Neorion Harbour

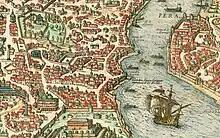
The Neorion harbour (second inlet from bottom along the left side of Golden Horn), from "Byzantium nunc Constantinopolis" by Braun and Hogenberg, 1572

The Neorion was the first harbour to be erected in Constantinople after its foundation, and the second in the area after the "Prosphorion" harbour, which existed already under the city's previous incarnation as Byzantium, and lay in the next inlet to the east, right under the northwest slope of the first hill of the city, in the quarter named "ta Eugeniou". Being placed on the southern shore of the Golden Horn, the Neorion was not subjected to the heavy storms provoked by the Lodos, the south-west wind blowing from the Marmara Sea; in addition, harbour silting was not such a big problem as for the harbours on the city's southern shore. In fact, entrance of sail ships into the Golden Horn was possible with all winds; the only wind which could create some problems and a light silting being the North wind. The harbour had the double function of commercial port and shipyard, and hosted also a factory producing oars. Since the main activity of the harbour was trade, the area was surrounded by many storehouses. This fact is underlined by the many fires which ravaged the port quarter: in 433 all the storehouses burned; in 465 a fire started here engulfed eight regions of the city; and in 559 the warehouses burned again. According to a late tradition, St. Andrew the Apostle settled here and made the quarter the centre of his preaching when he landed in Byzantium. In 697 Emperor Leontios (r. 695-98) had the harbour cleaned from the mud, since the area was suspected to be a plague breeding ground.